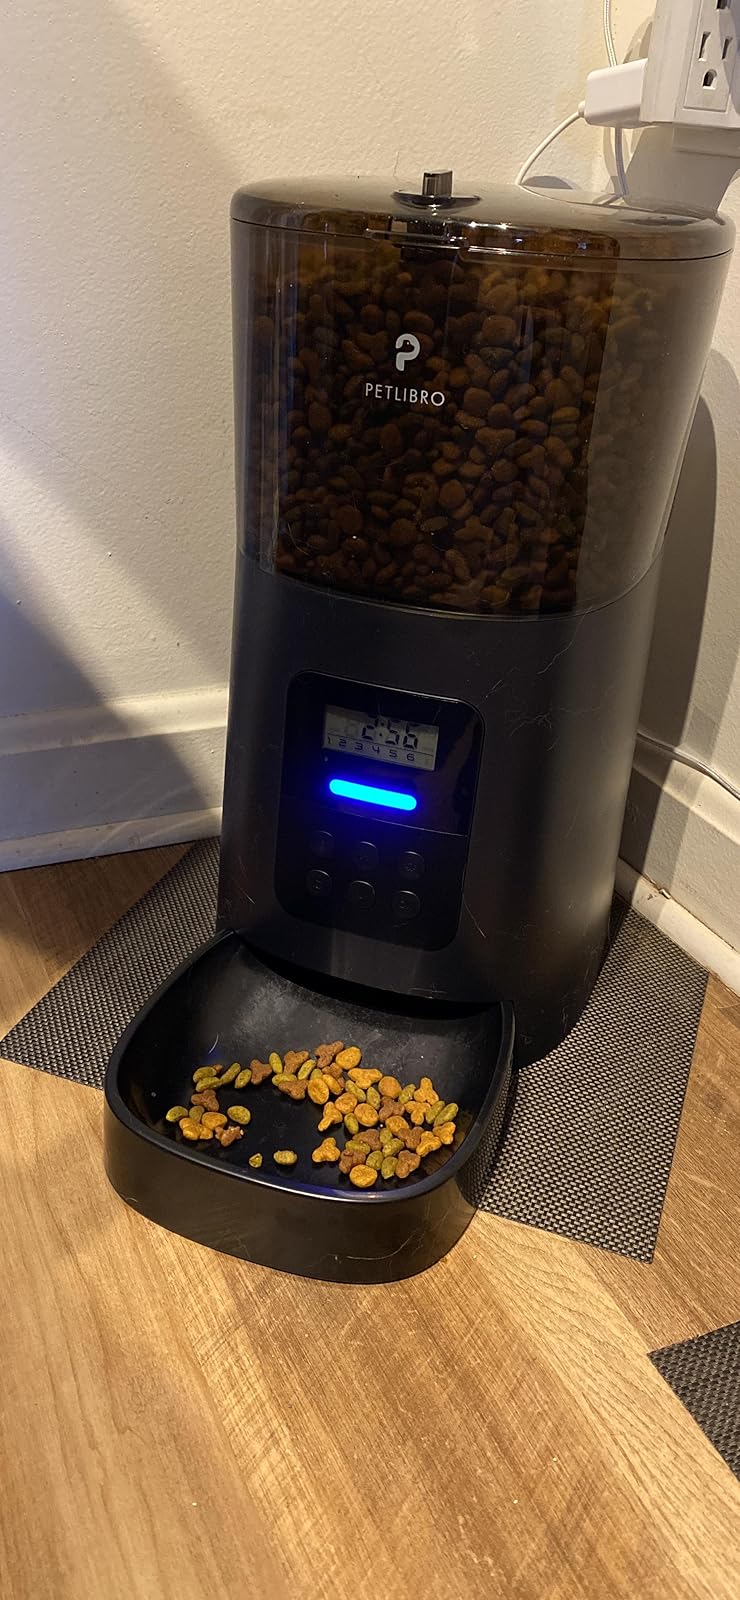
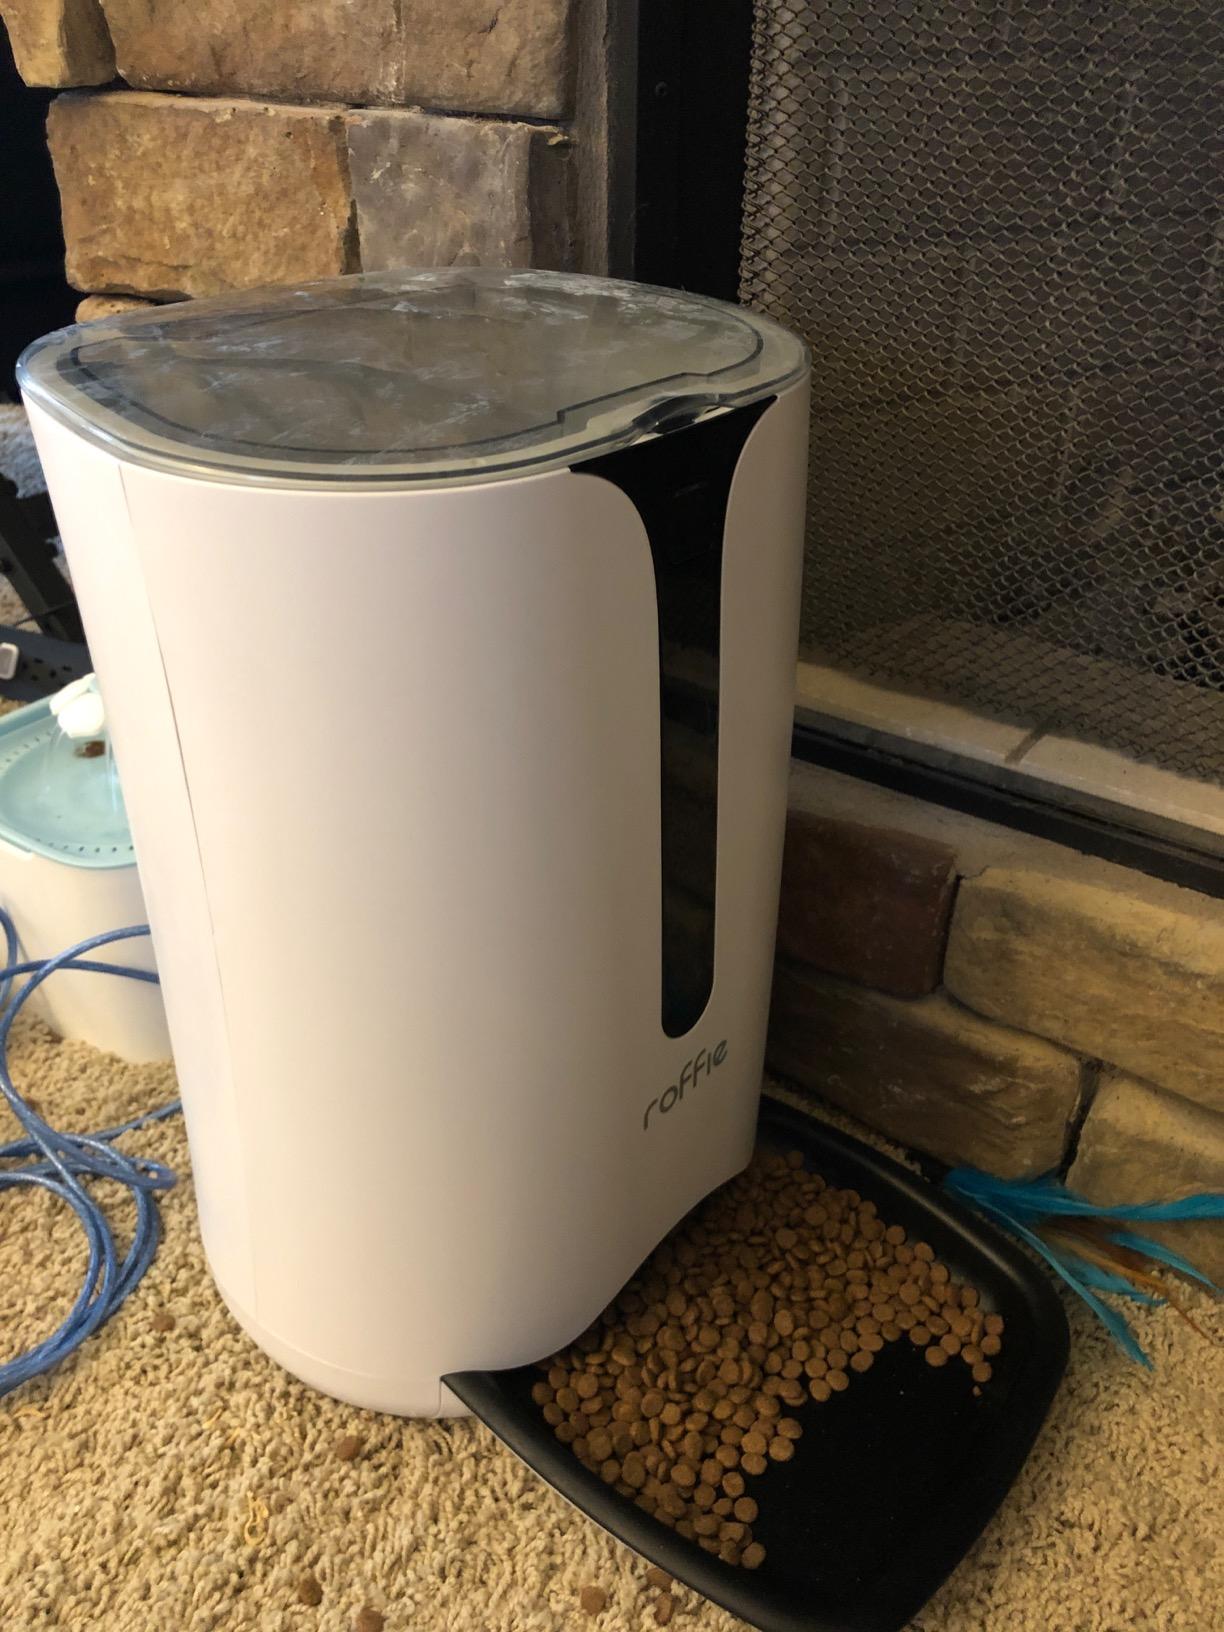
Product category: items_feeder
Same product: no